Microprofessor II

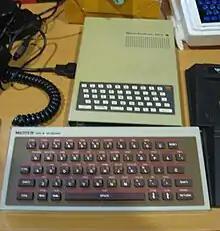
MPF II with add-on full-size keyboard attached

The MPF-II is not entirely compatible with the Apple II, not having its text mode. All the text was drawn on the screen by software rather than generated by hardware. It was the only cost-effective way to generate Chinese text on the screen at a time when a hardware-based Chinese character generator could cost hundreds of U.S. dollars.